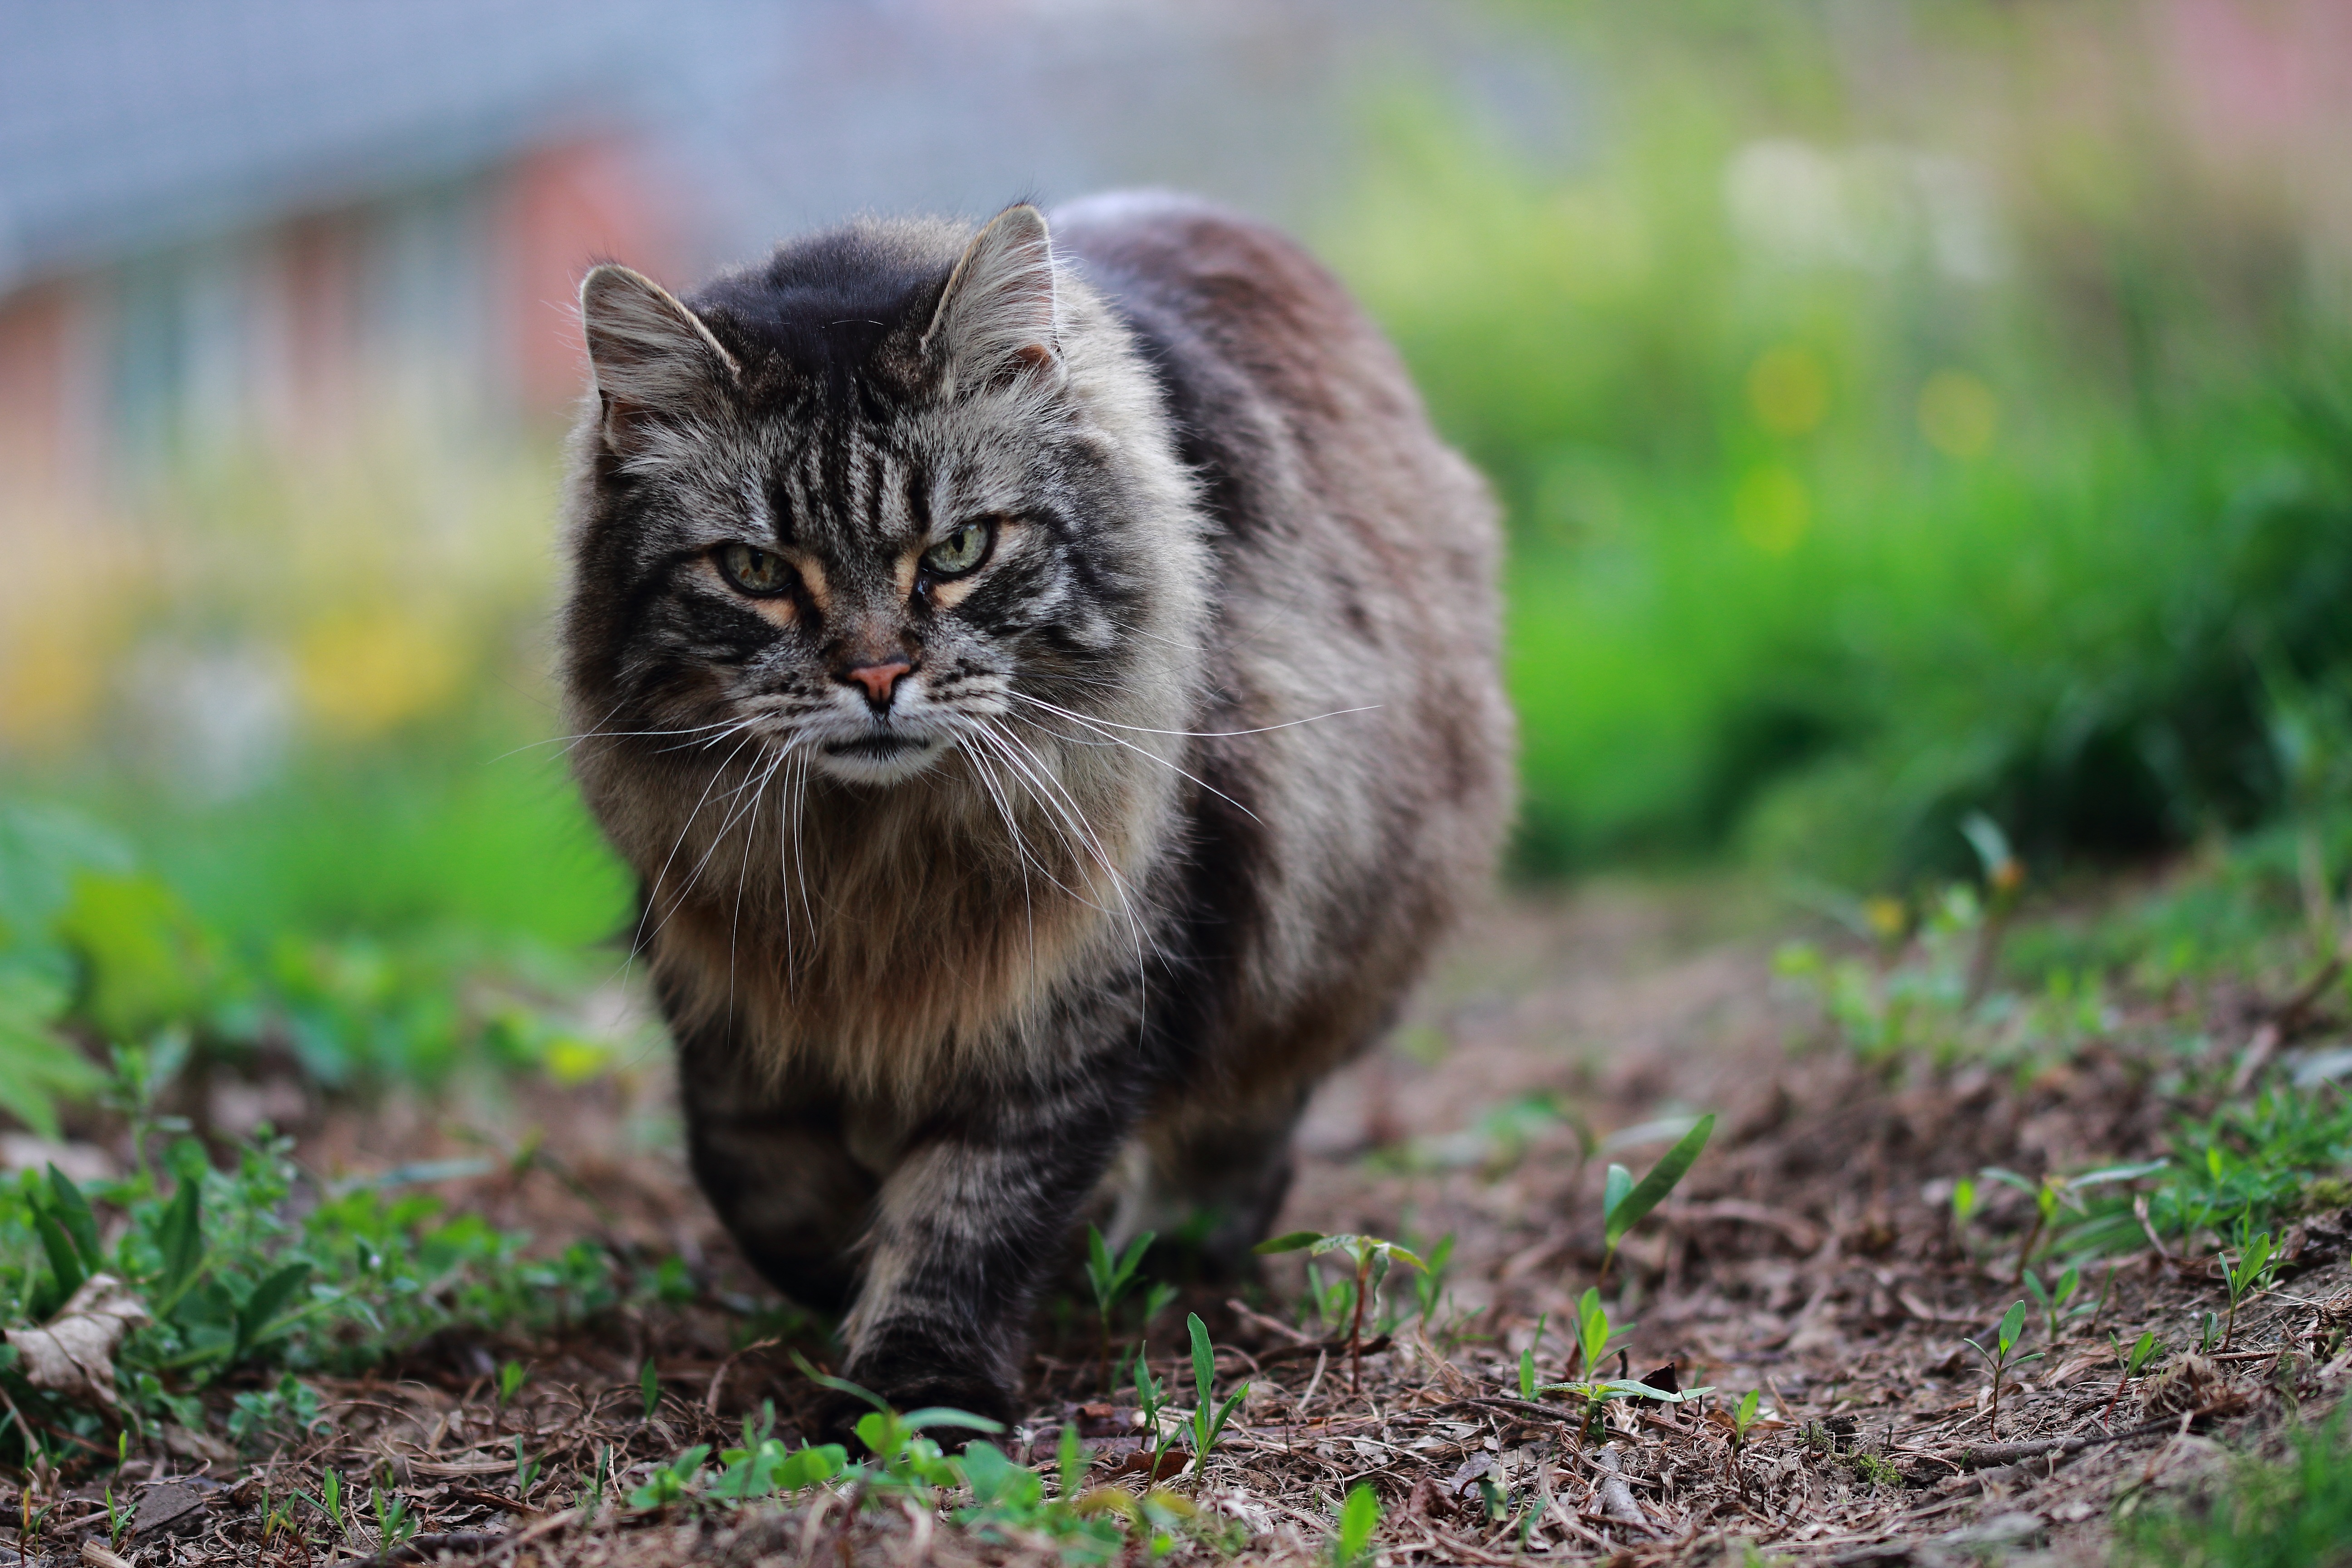
grass, animal, wildlife, cat, feline, tabby, mammal, garden, fauna, domestic animal, whiskers, snout, siberian, cat eyes, organism, tabby cat, norwegian forest cat, wild cat, small to medium sized cats, cat like mammal, domestic short haired cat, kurilian bobtail, dragon li